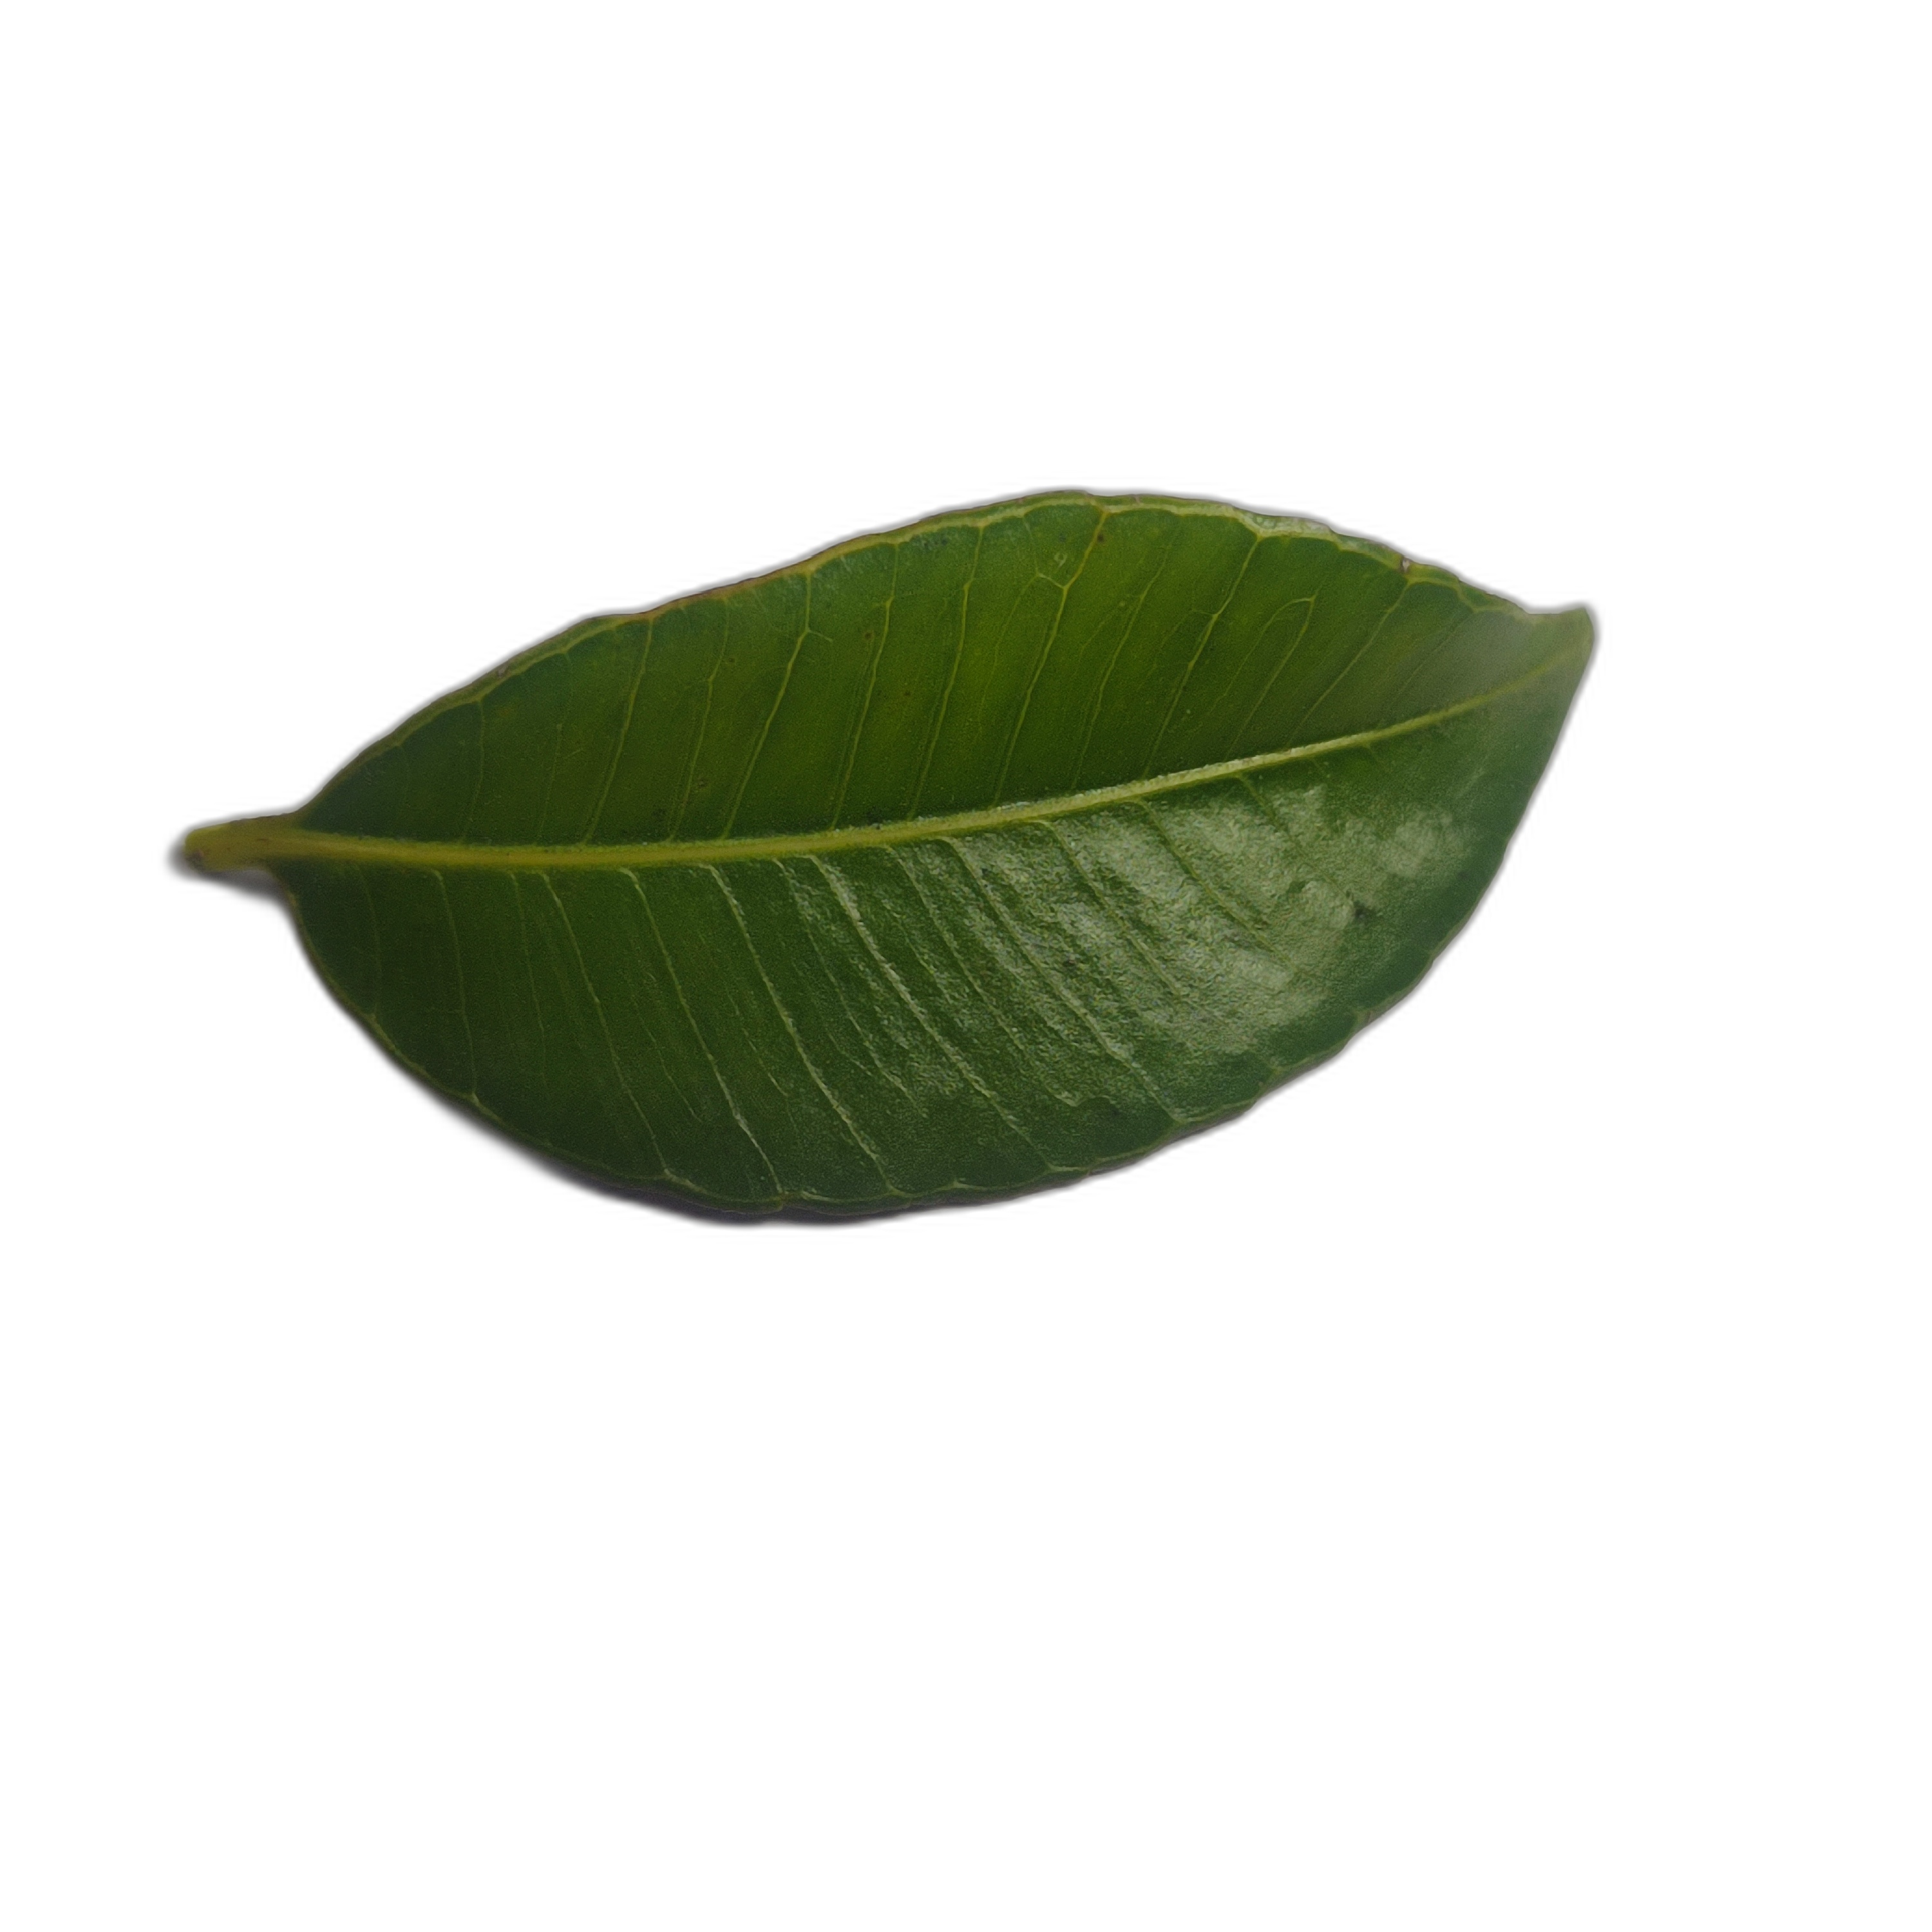
Label: healthy